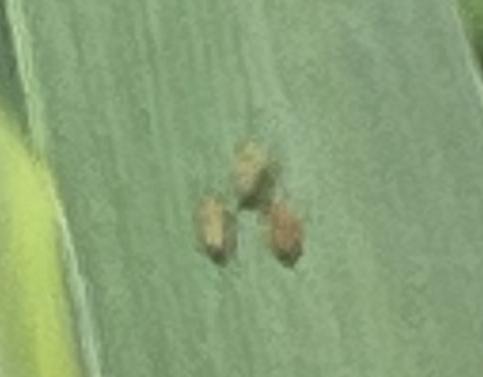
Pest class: english_grain_aphid